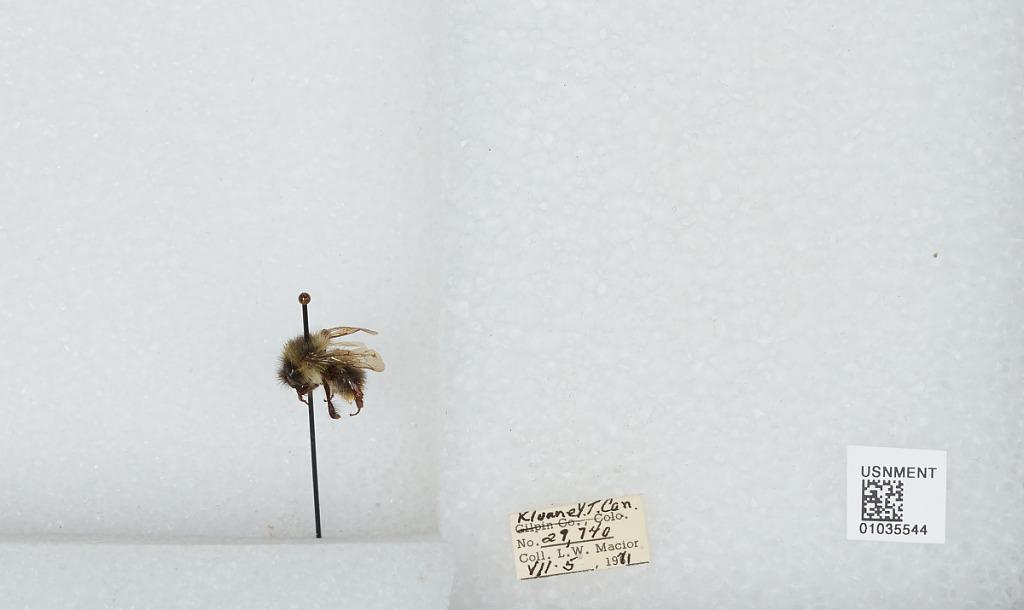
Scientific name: Bombus (Pyrobombus) mixtus Cresson
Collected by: L. Macior
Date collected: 1971-7-5
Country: Canada
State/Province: Yukon Territory
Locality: Kluane
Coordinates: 60.75, -139.5